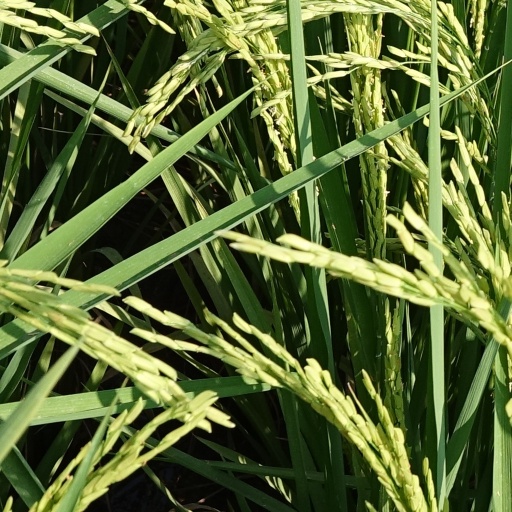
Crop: rice